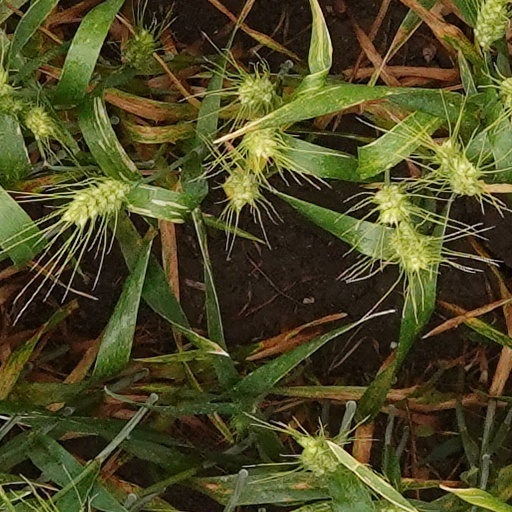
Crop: wheat